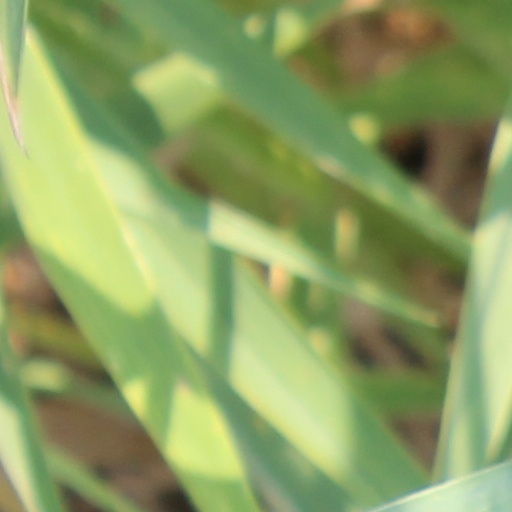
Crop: wheat